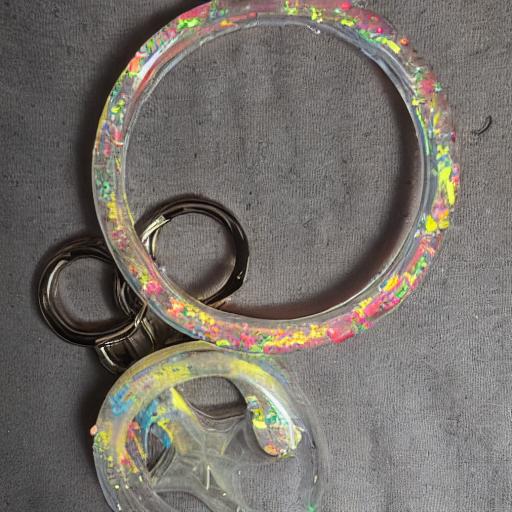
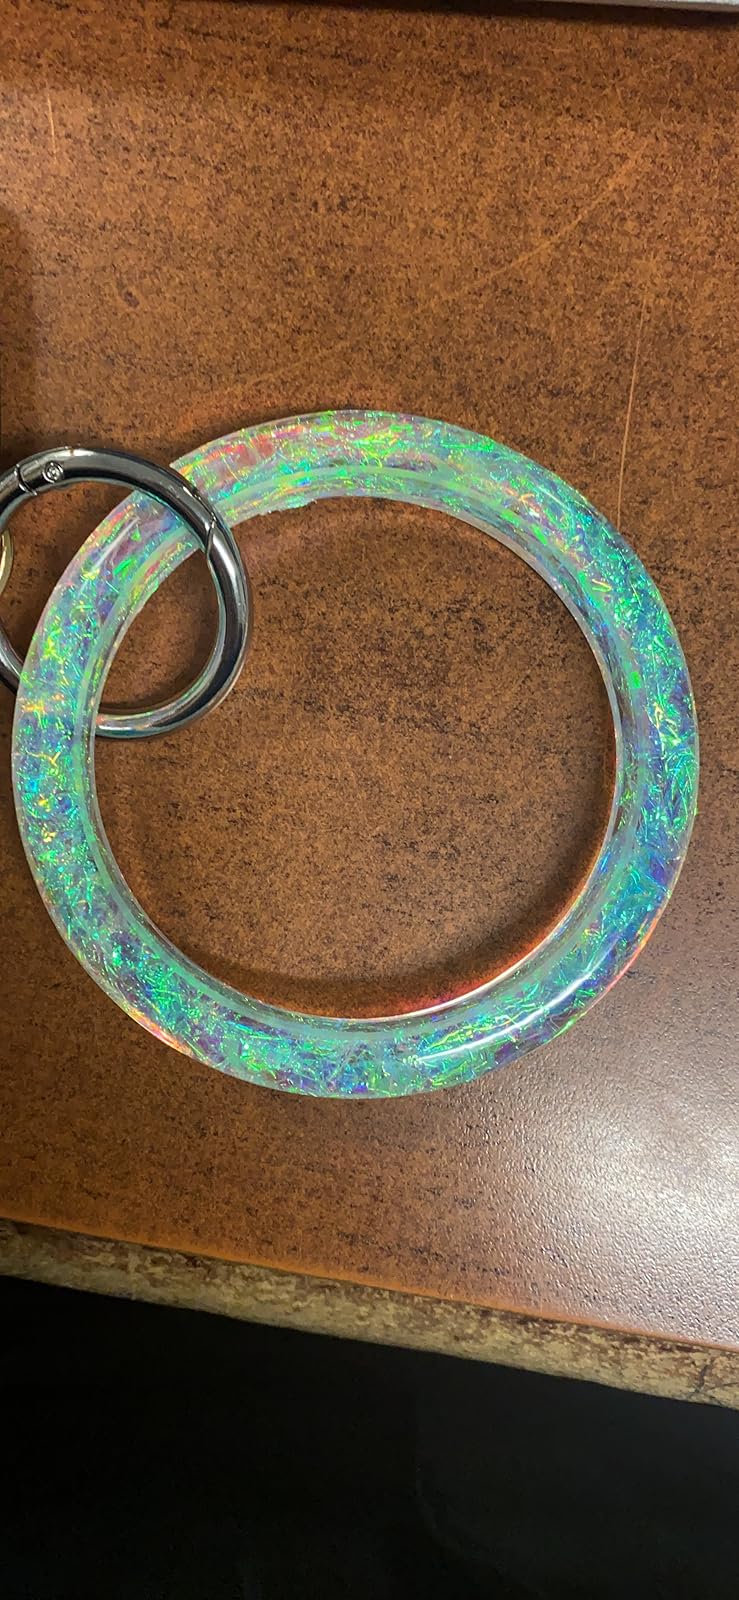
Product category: accessories_keychain
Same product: no